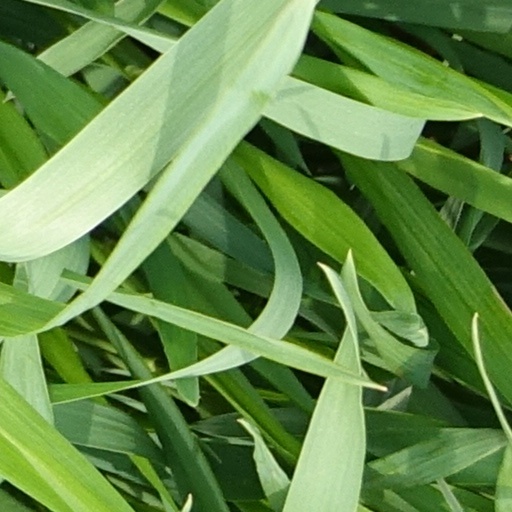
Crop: wheat